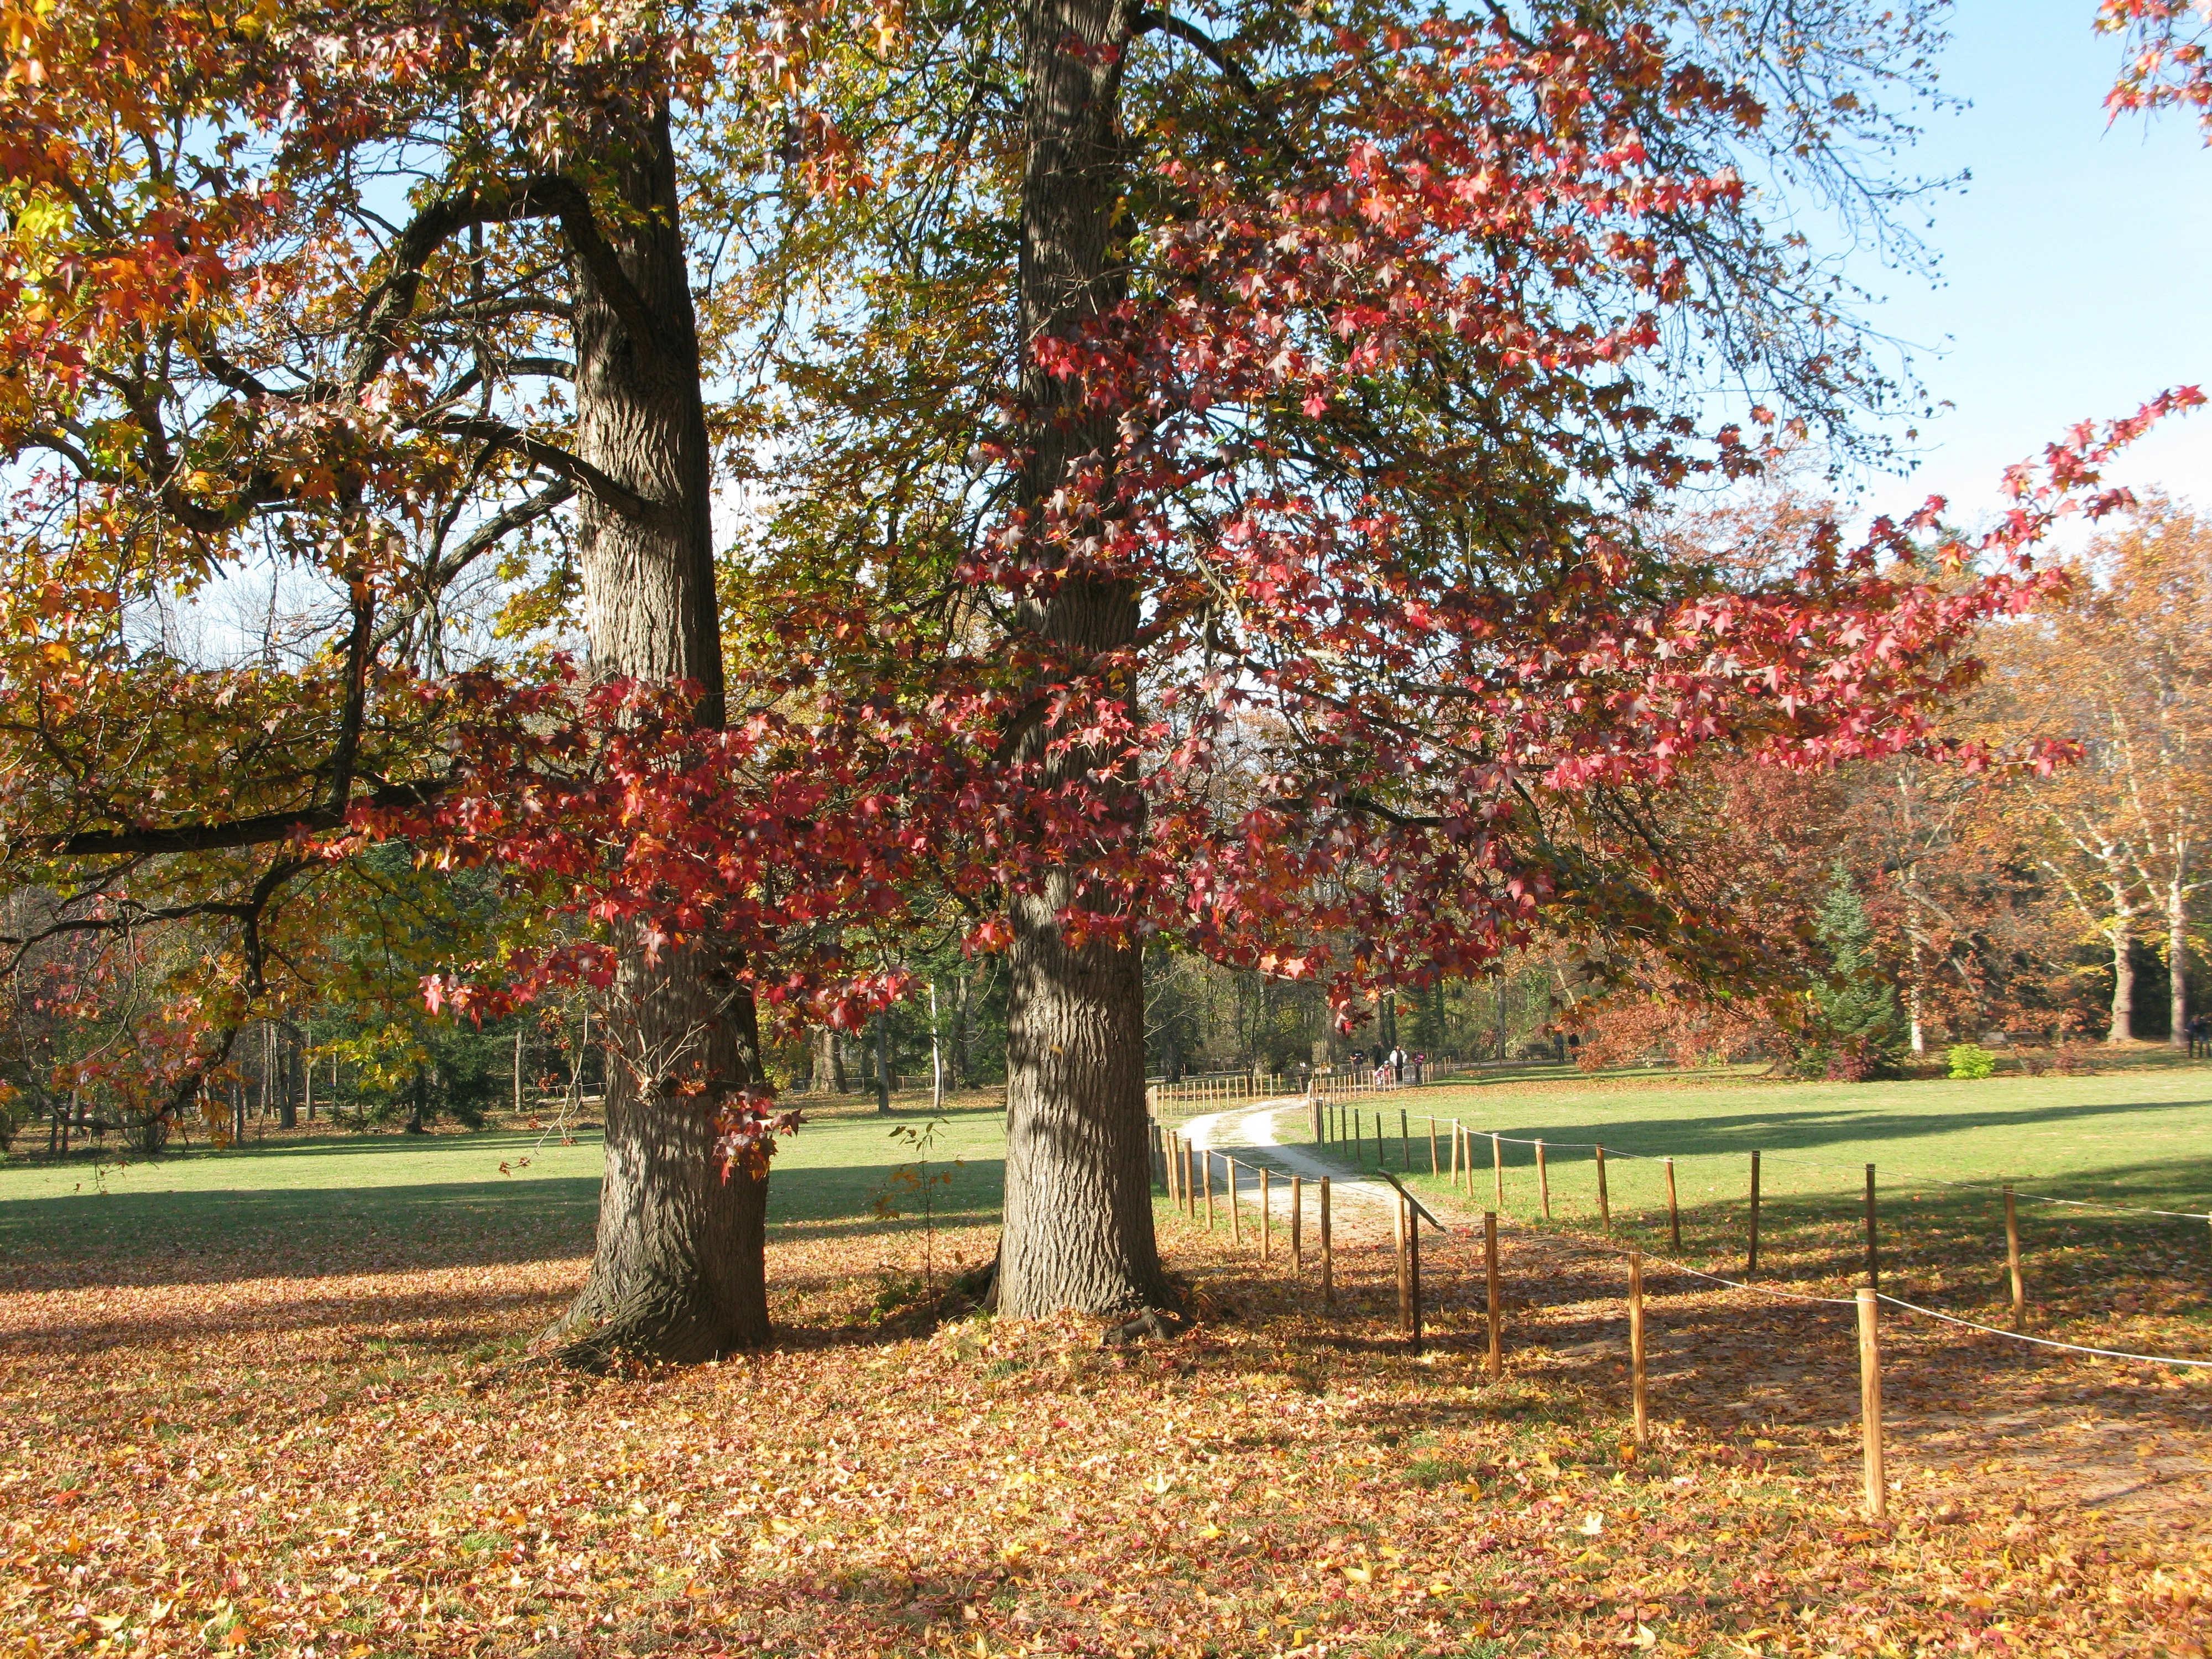
tree, plant, leaf, fall, flower, natural, autumn, park, botany, season, maple tree, shrub, deciduous, woodland, flowering plant, autumn trees, woody plant, land plant